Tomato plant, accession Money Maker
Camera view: bottom (45 deg); turntable rotation: 90 degrees
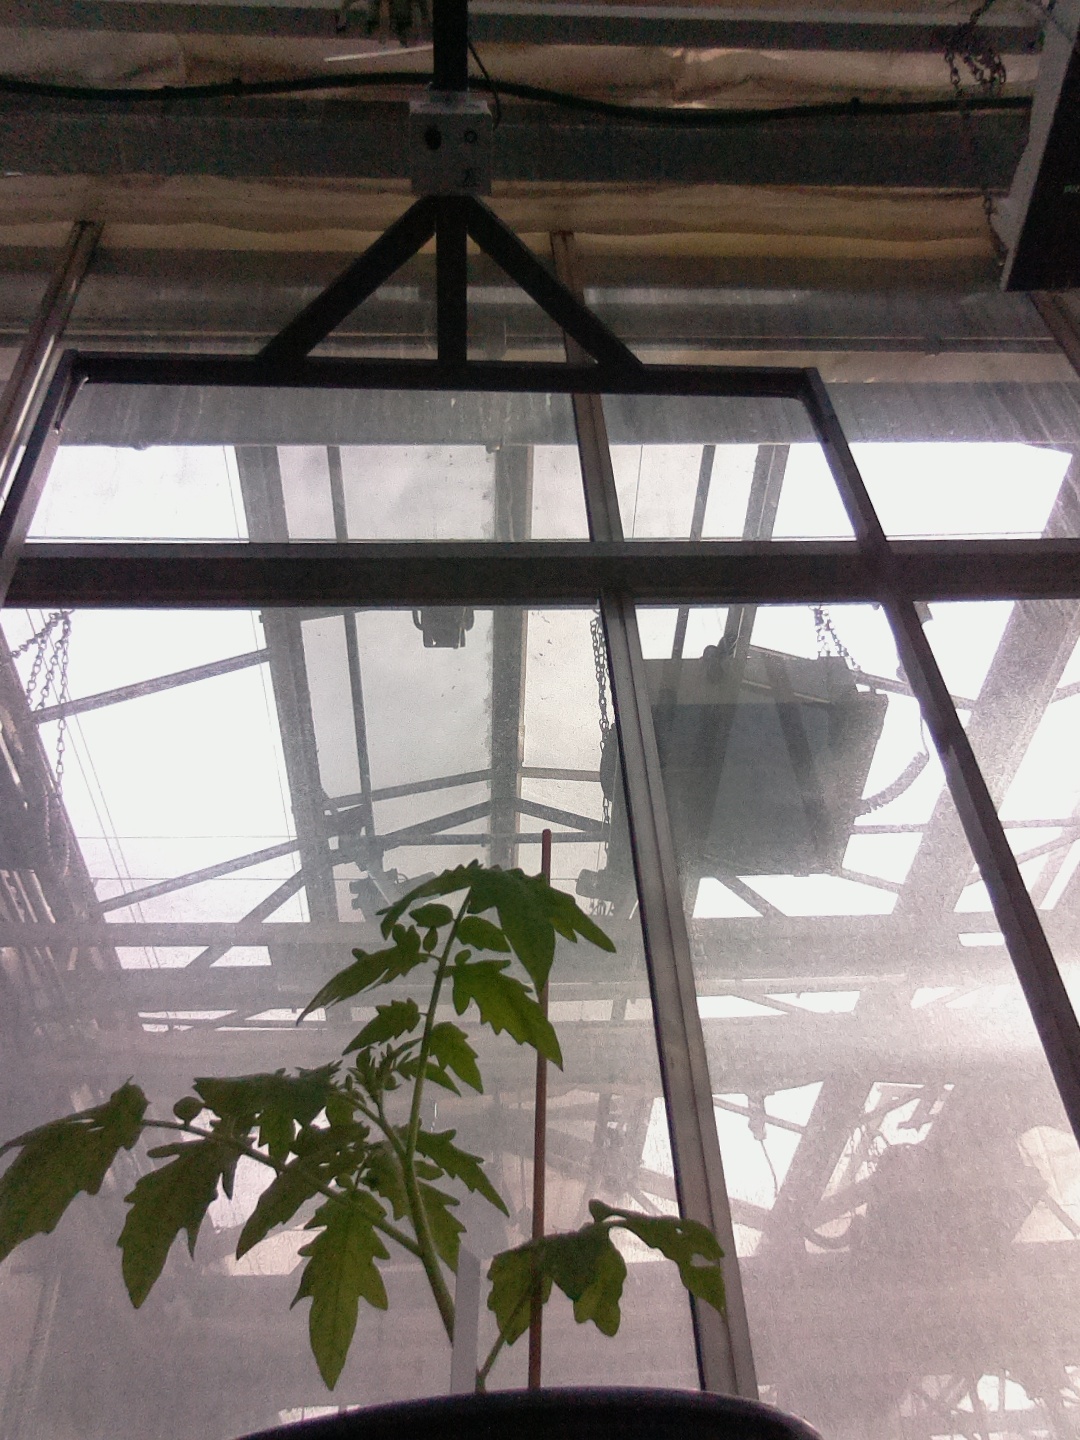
BBCH growth stage 13: 6 of true leaves visible